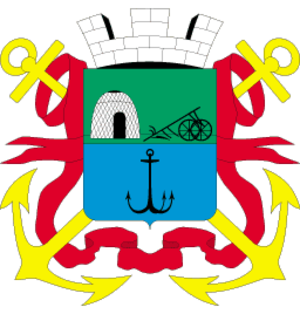
Berdiansk est une ville de l'oblast de Zaporijia, en Ukraine, et le centre administratif du raïon de Berdiansk. Sa population s'élevait à 110 455 habitants en 2019.